Gosforth Middle Schools

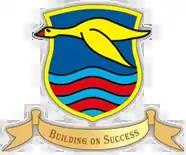
Gosforth Central Middle School badge

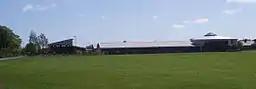
The 2004 Gosforth Central Middle School building

Gosforth Central Middle School is a middle school located in Newcastle upon Tyne. The school was formed when Northumberland County Council changed to the three-tier education system in 1973. In 2014 the Gosforth Schools Trust was formed with Archibald First, Archbishop Runcie CE First, Broadway East First, Brunton First, Dinnington First, Gosforth Central Middle, Gosforth East Middle, Gosforth Park First, Grange First, Regent Farm First and South Gosforth First School.